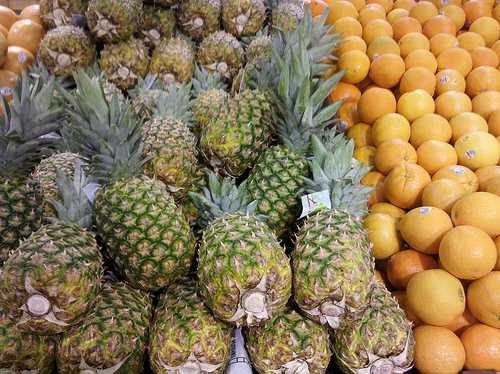
Label: Pineapple